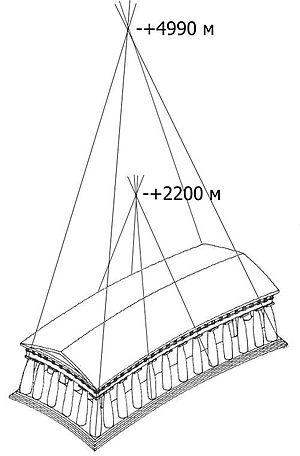
Le Parthénon — grec ancien : Ὁ Παρθενών / Parthenṓn, littéralement « la « salle » ou la « demeure » des vierges » —, est un temple grec, situé sur l'Acropole d'Athènes, dédié à la déesse Athéna, que les Athéniens considéraient comme la patronne de leur cité.